Janar Holm

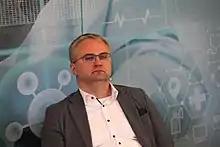
Janar Holm at the Opinion Festival 2021 in Paide, Estonia

Janar Holm (born 17 August 1976 in Kuressaare) is an Estonian civil servant.